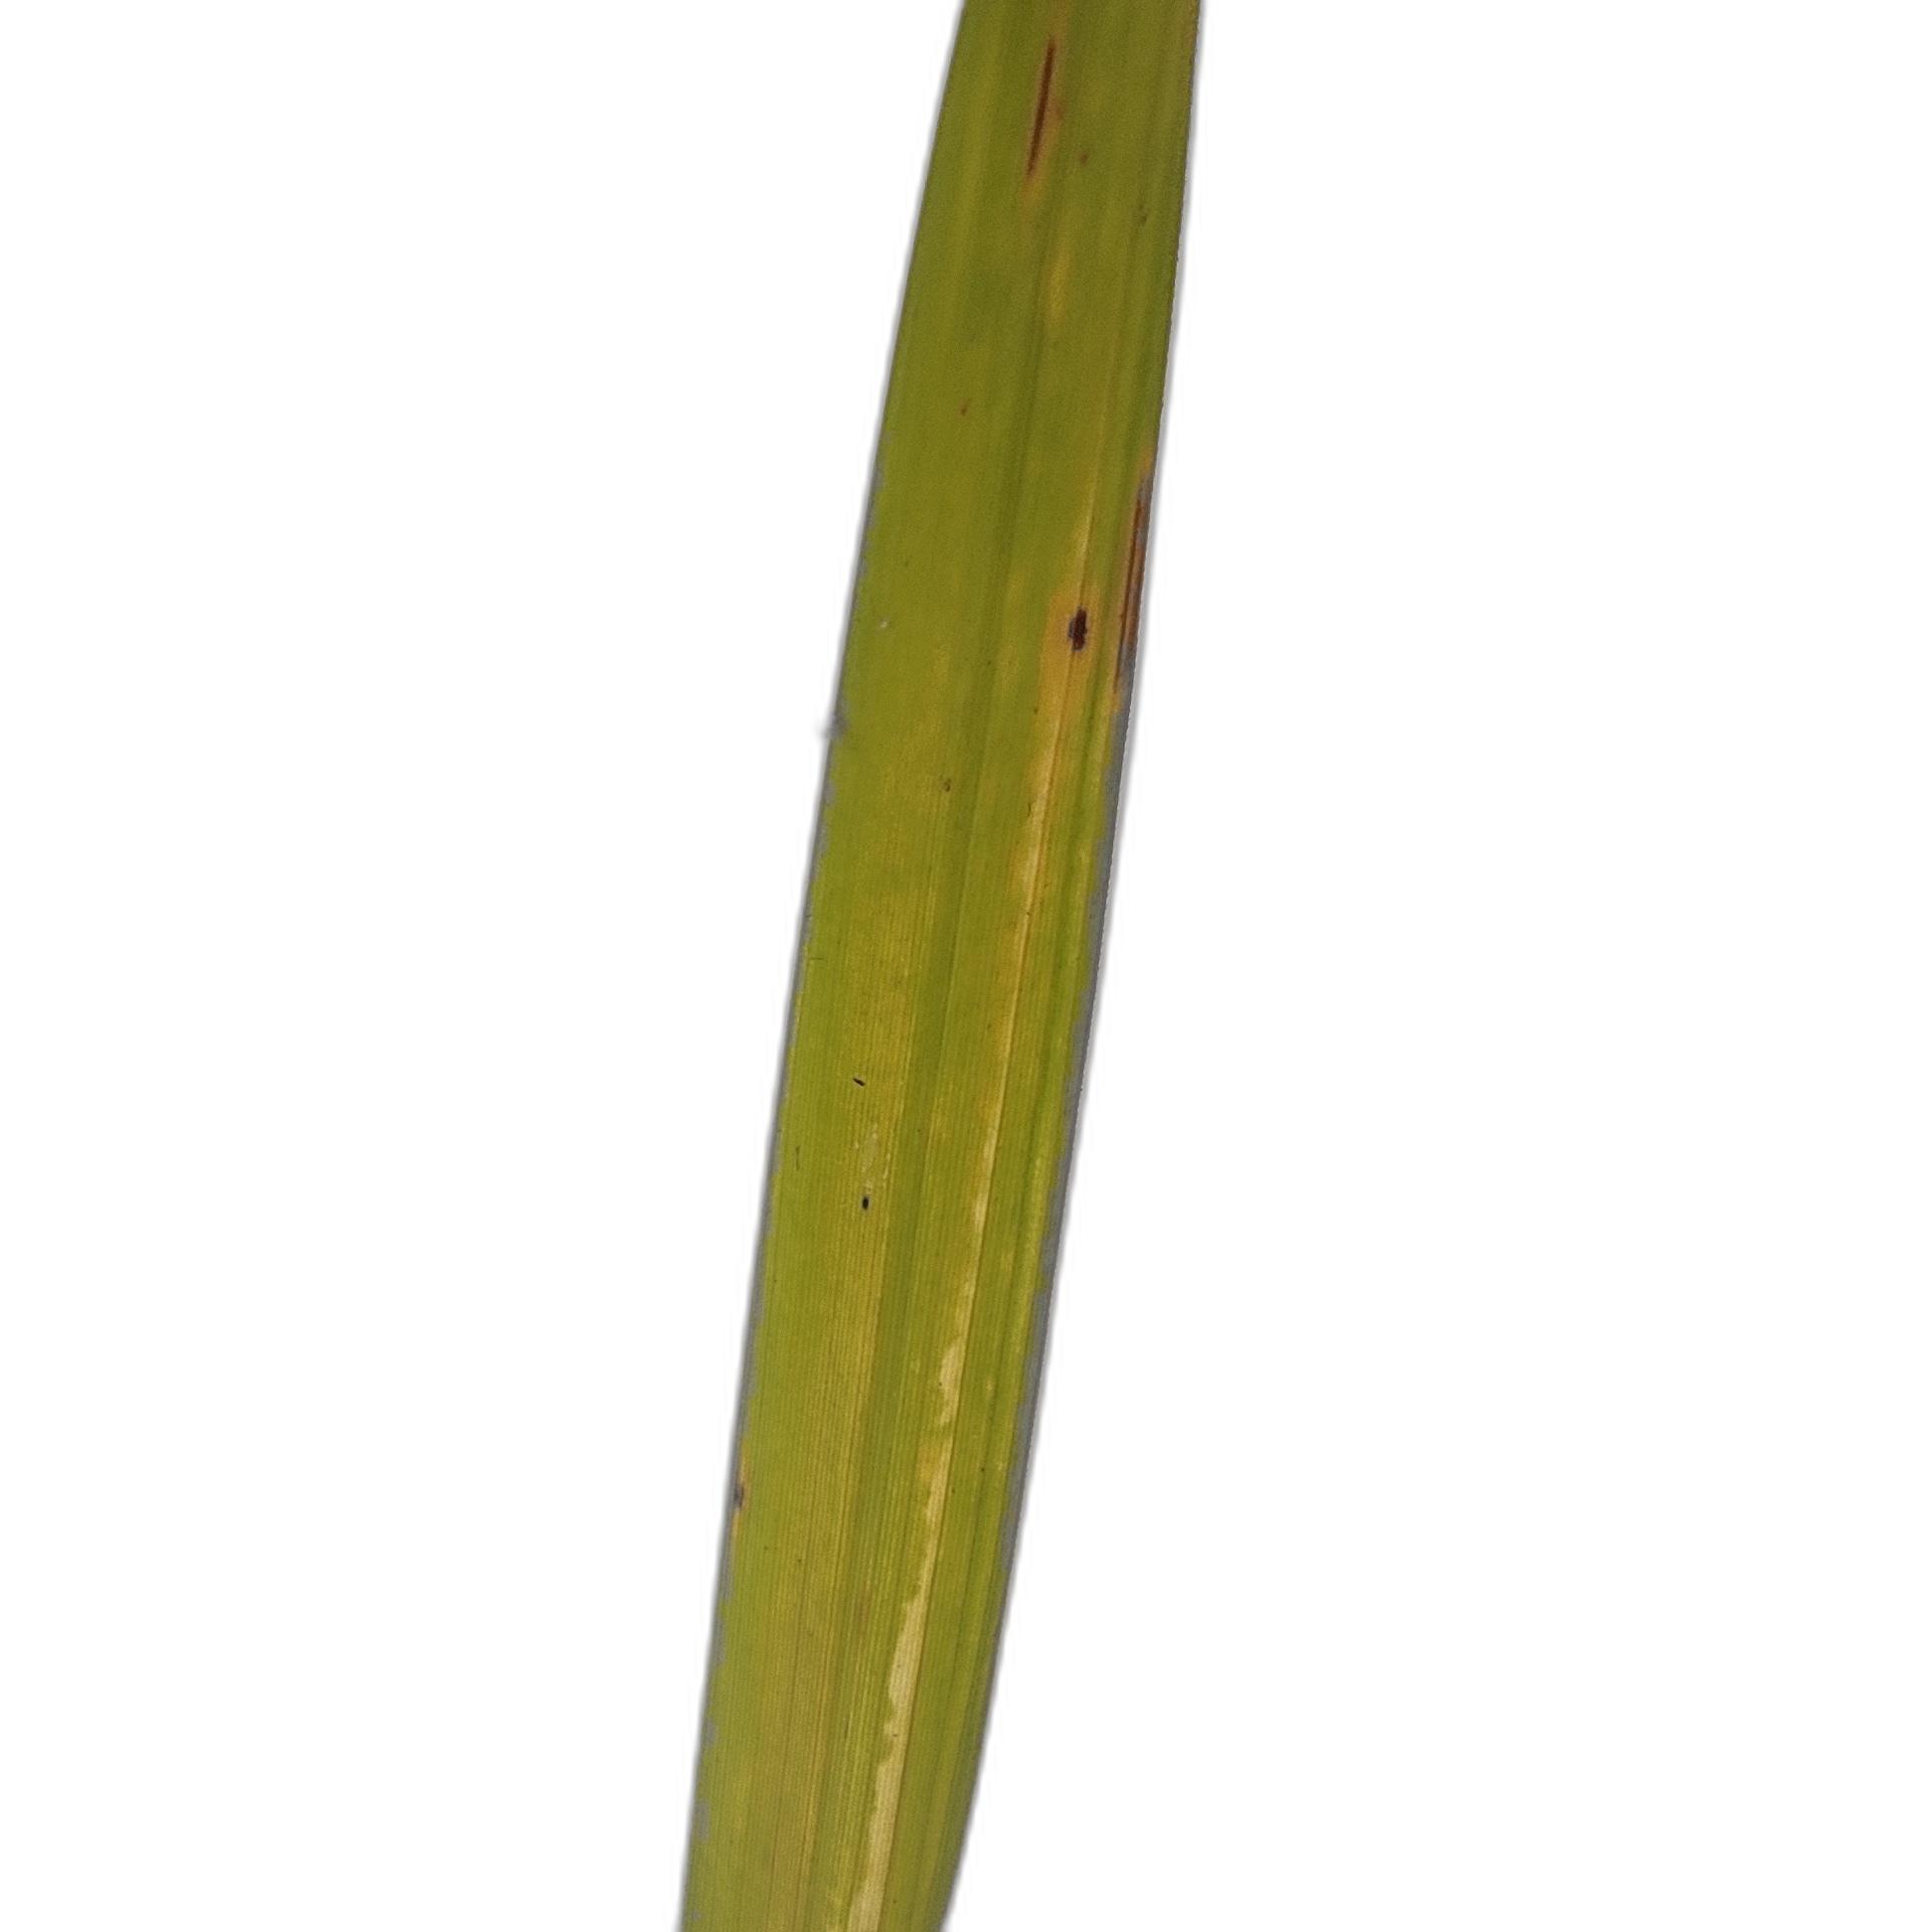
Label: Rice Stripes